Joe Quest

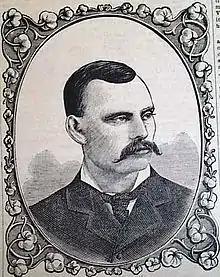
Joe Quest, c. 1886

Joseph L. Quest (November 16, 1852 – November 14, 1924) was an American professional baseball player from 1871 to 1892. He played 10 seasons in Major League Baseball (principally as a second baseman) for seven different major league clubs. His longest time with one team was with the Chicago White Stockings from 1879 to 1882, a stretch that included National League pennants in 1880, 1881, and 1882. He also appeared in parts of the 1883 and 1884 seasons with the St. Louis Browns and with the Detroit Wolverines in 1883 and 1885.